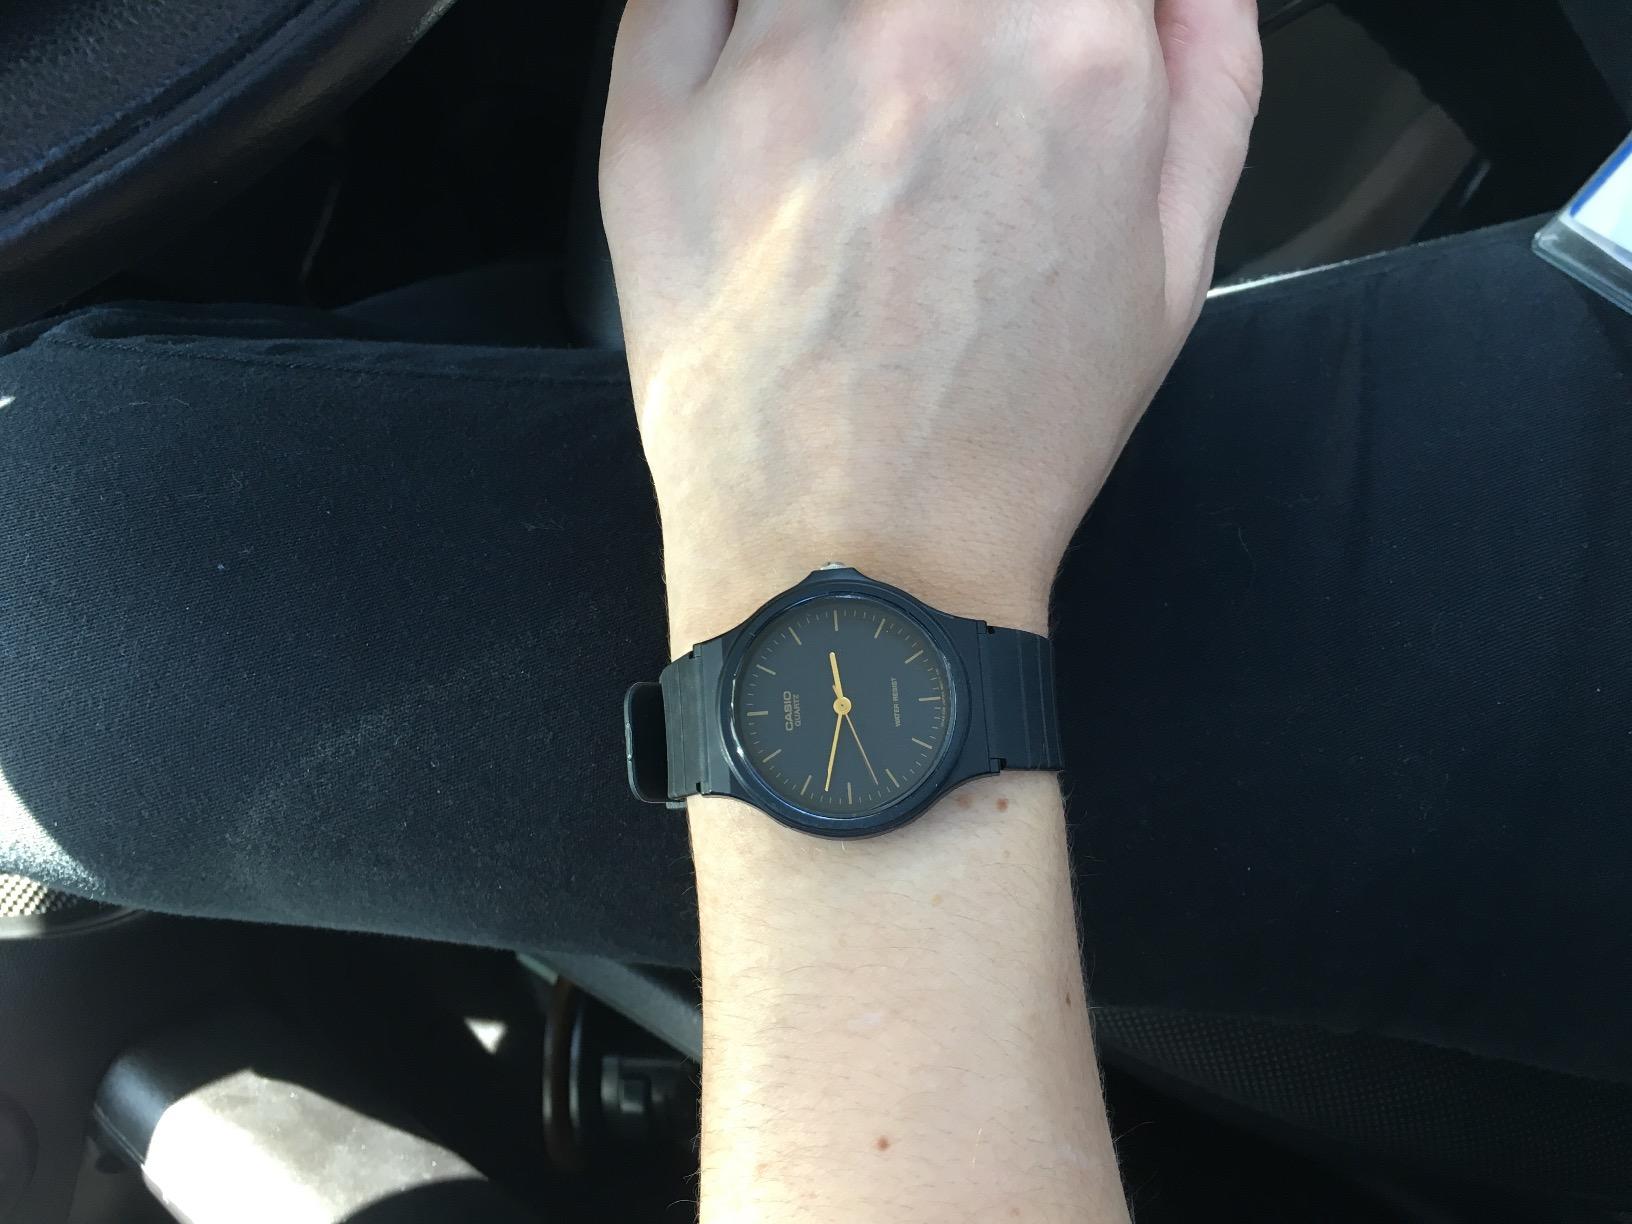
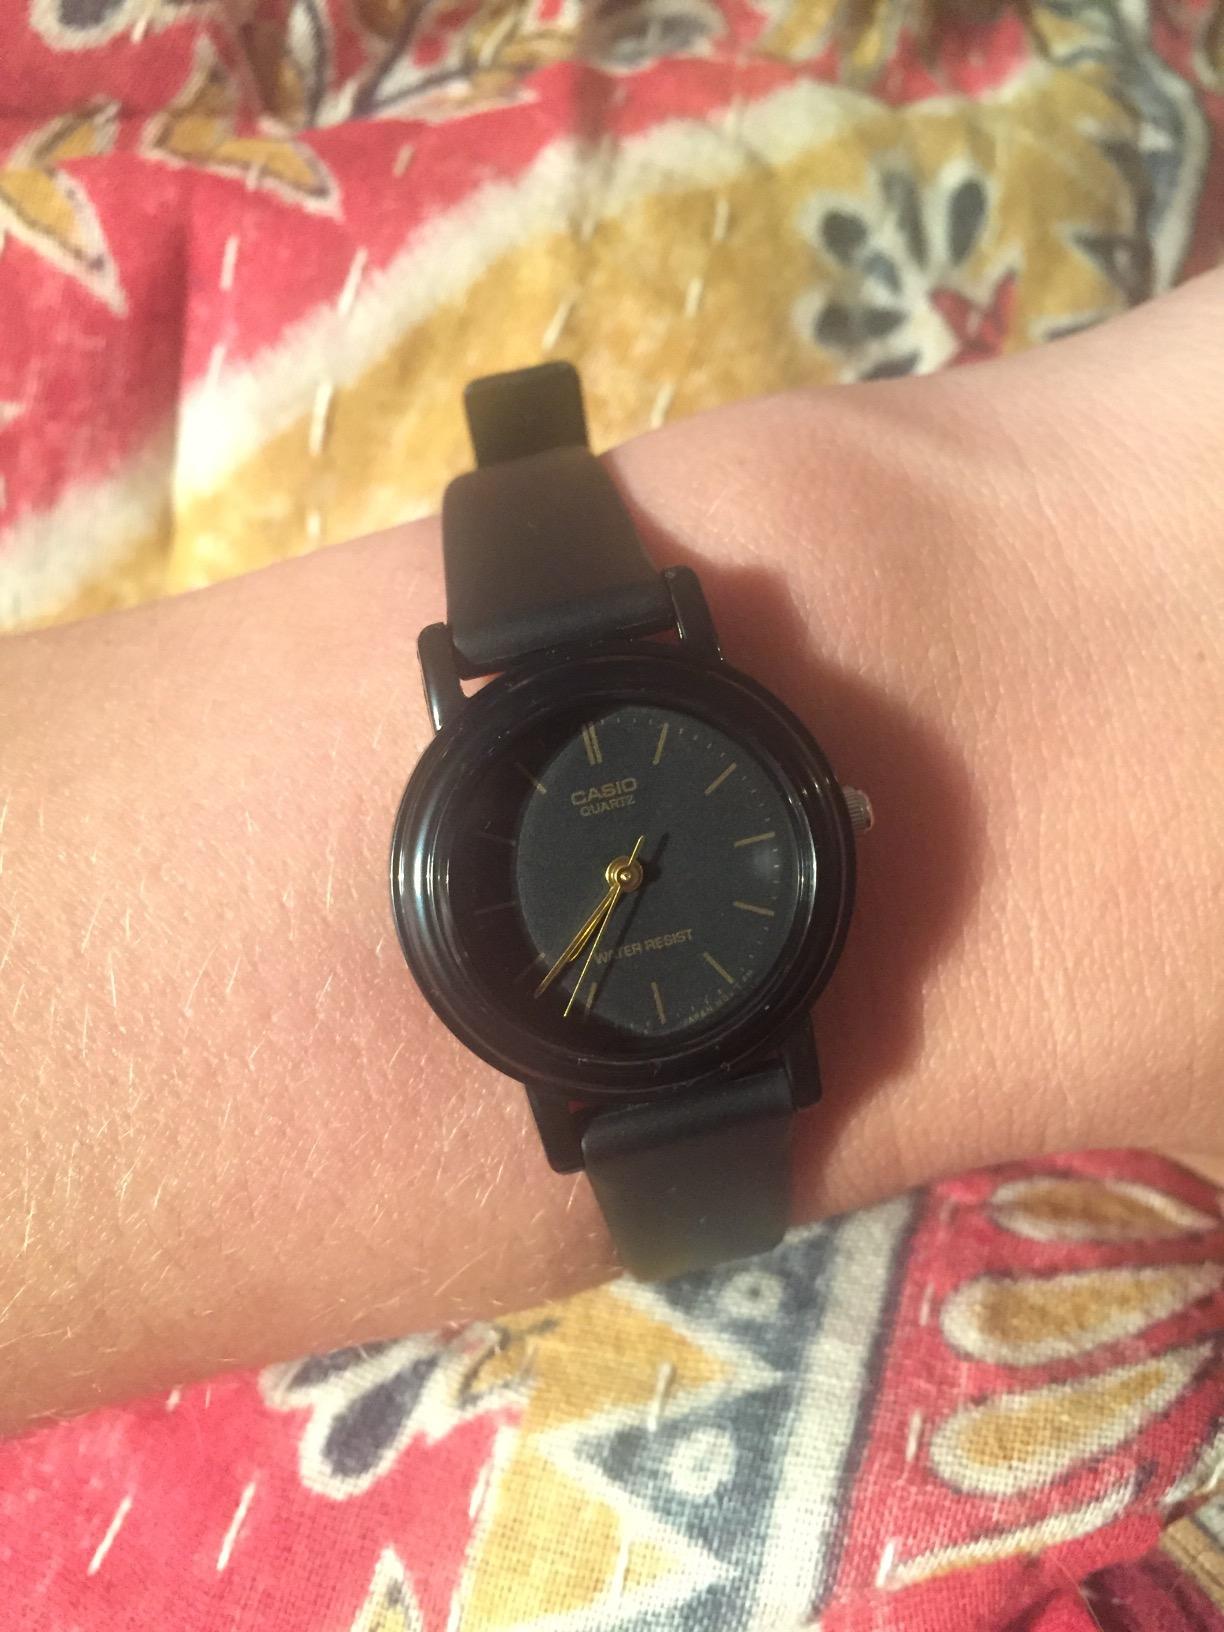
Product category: accessories_watch
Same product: no